Peter Wtewael

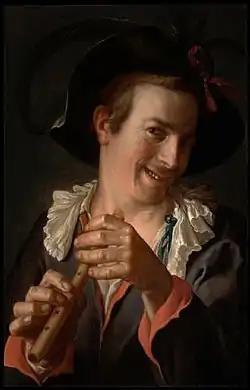
Peter Wtewael, "A Jester Holding a Flute", 1623

Peter Wtewael (5 June 1596 – 16 January 1660) was a Dutch Golden Age painter.